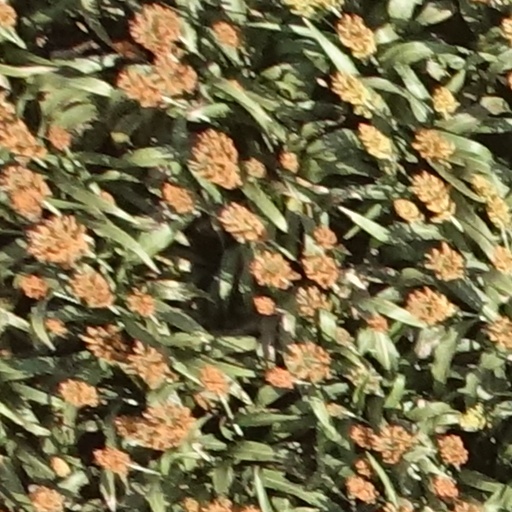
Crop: sorghum